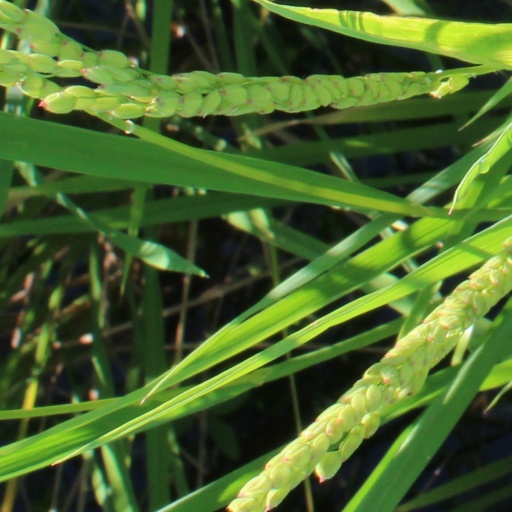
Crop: rice